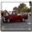
Label: pickup_truck